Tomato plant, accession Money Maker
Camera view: tilt-top (135 deg); turntable rotation: 60 degrees
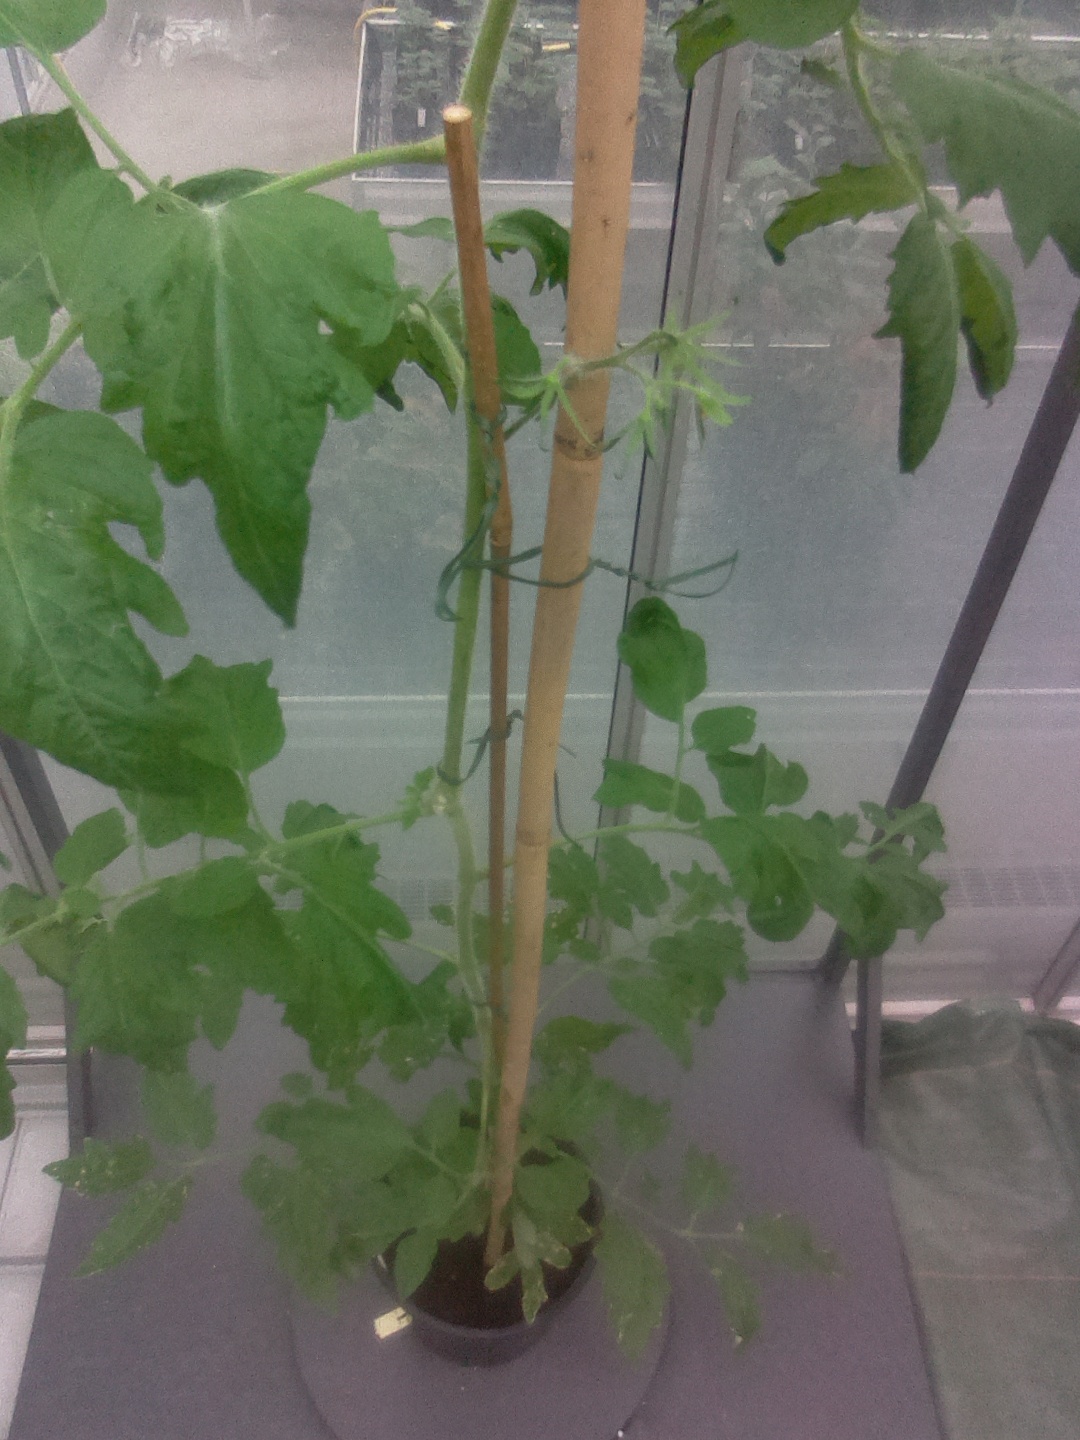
BBCH growth stage 70: Fruits at the main stem or branches visibles